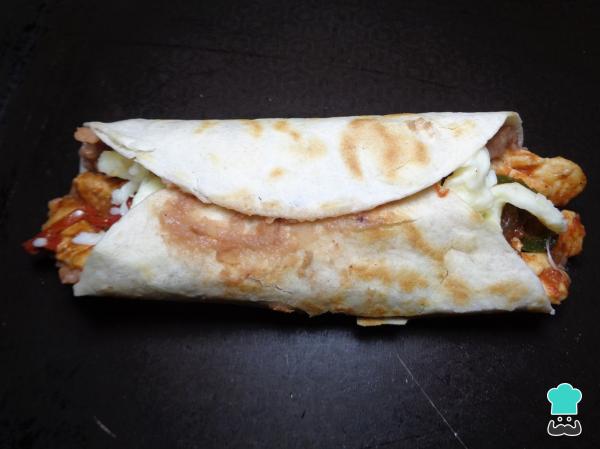
0Una vez listo el pollo, colocamos un poco de queso de hebra y enrollamos la tortilla dándole forma de taco. Giramos de vez en vez para provocar que se derrita el queso y para que se dore la tortilla.